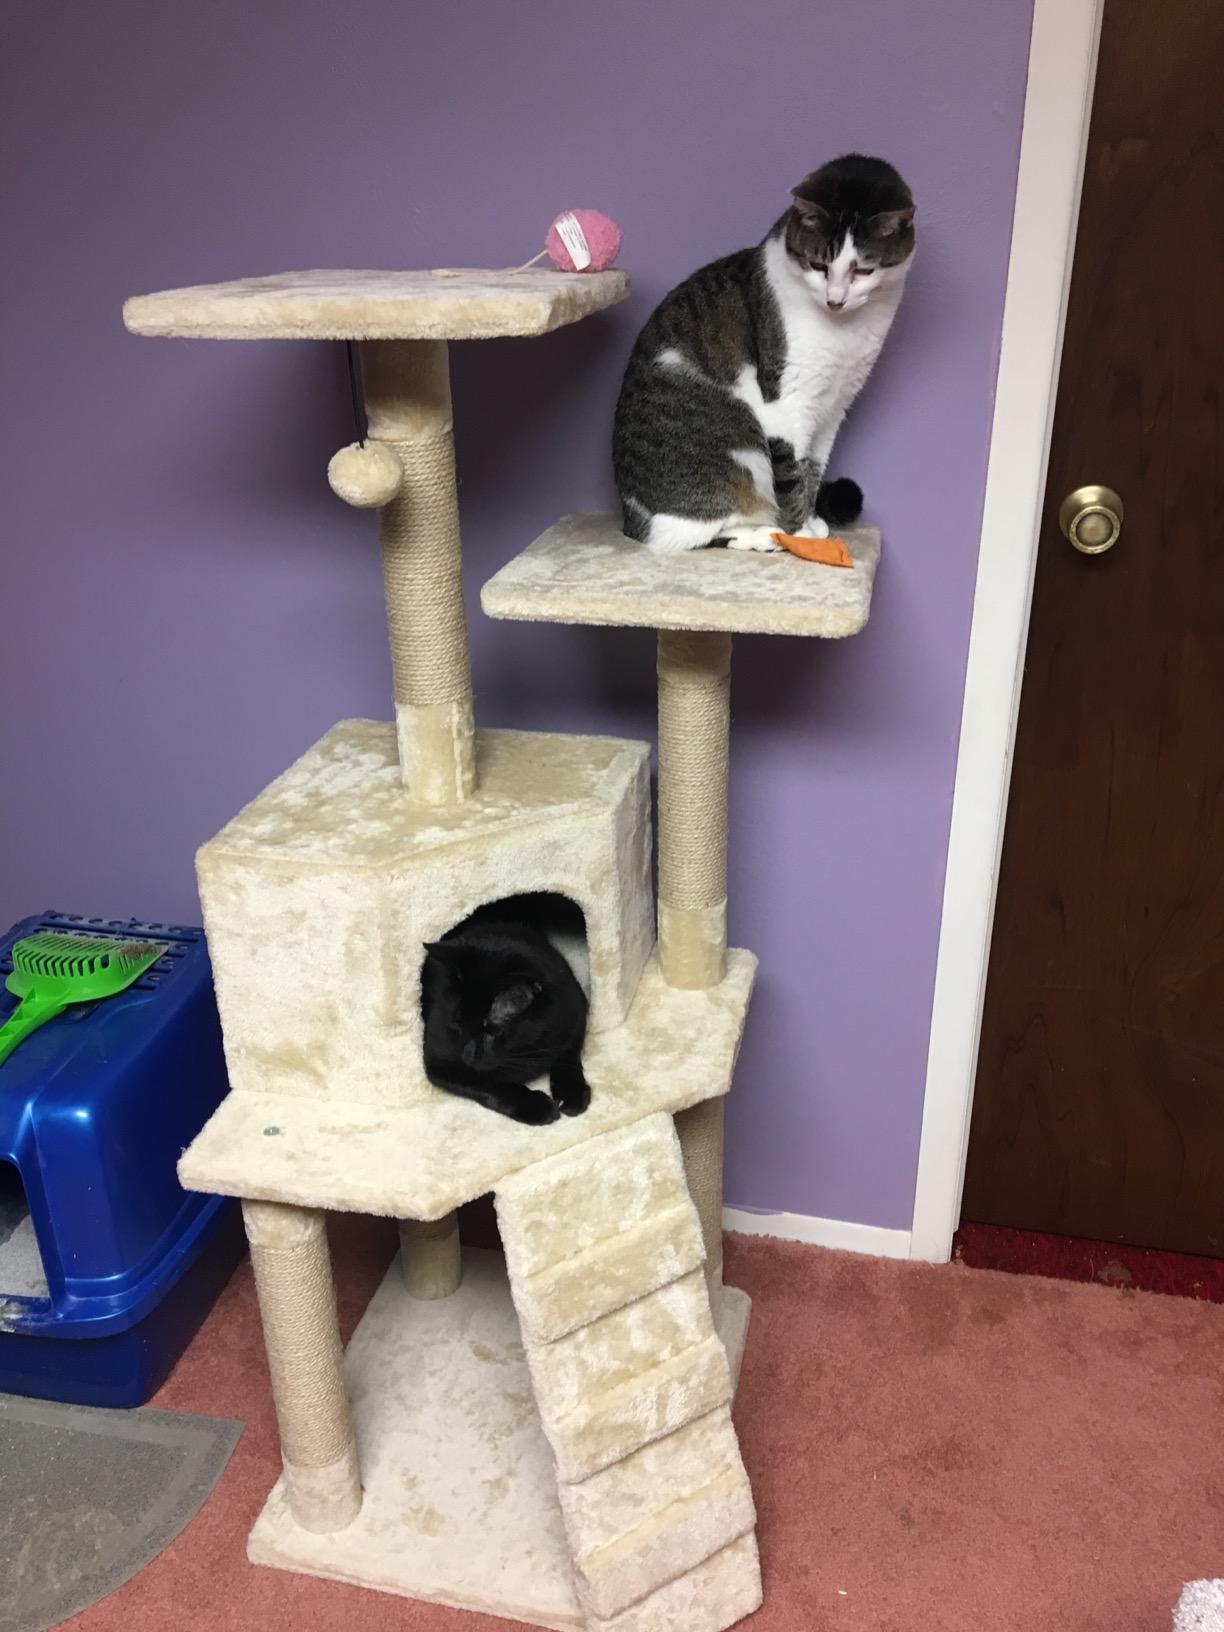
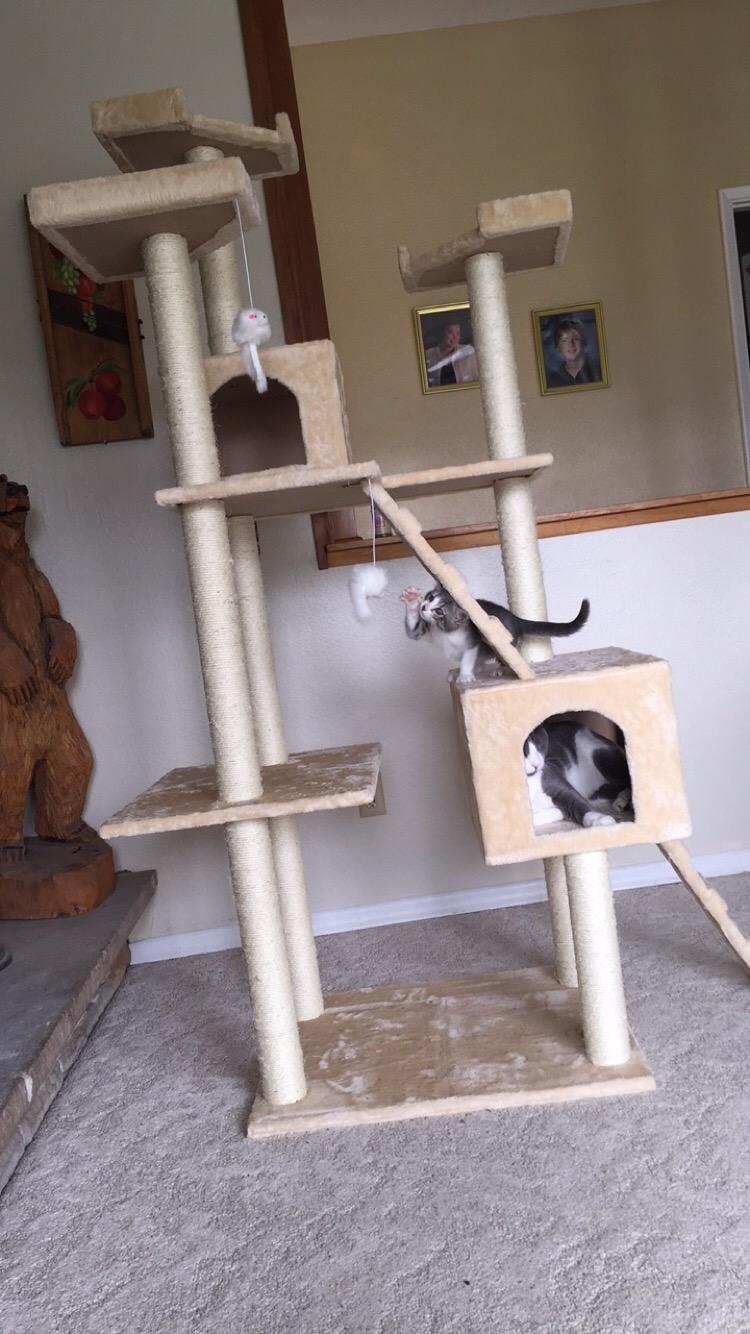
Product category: items_cat tree
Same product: no